Stratum corneum

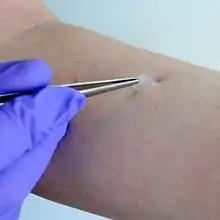
Sampling of human stratum corneum using a tape-stripping method.

The stratum corneum (Latin for 'horny layer') is the outermost layer of the epidermis of the skin. Consisting of dead tissue, it protects underlying tissue from infection, dehydration, chemicals, and mechanical stress. It is composed of 15 to 20 layers of flattened cells with no nuclei or cell organelles.